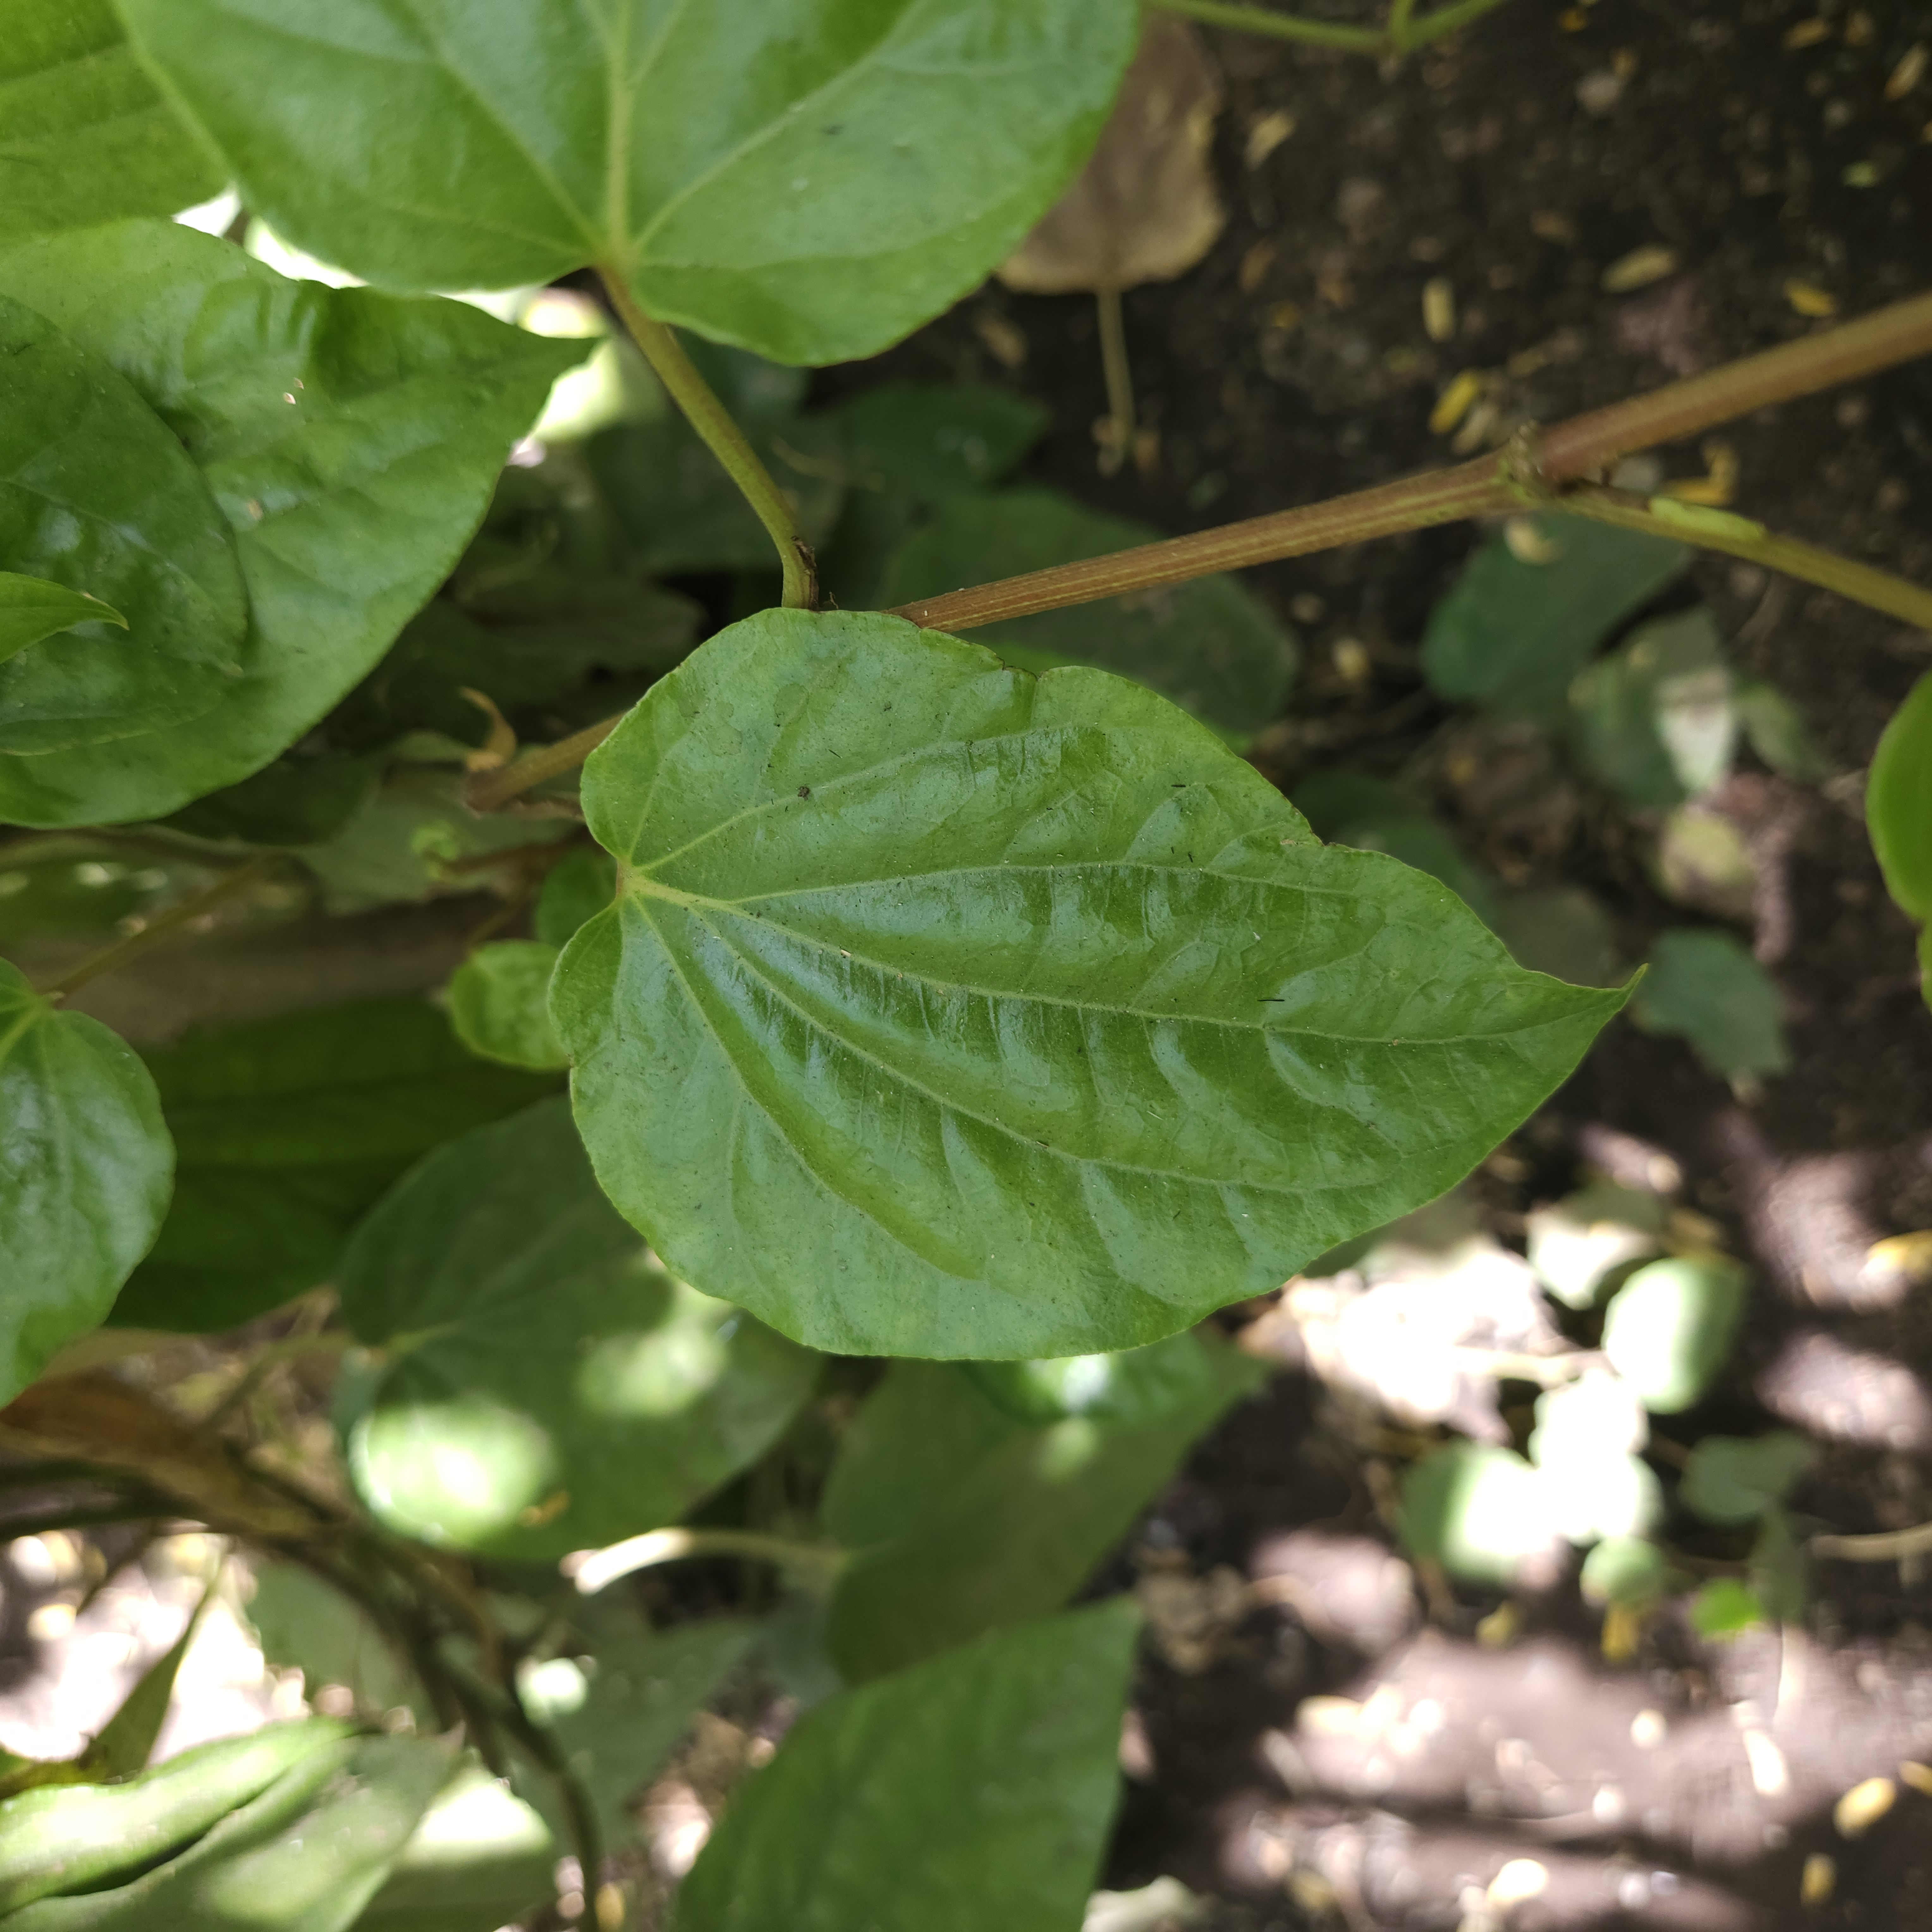
Label: Healthy